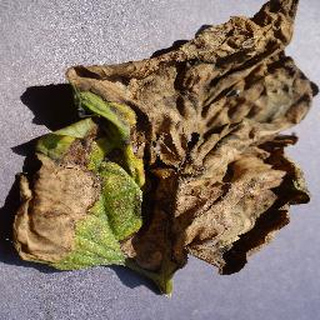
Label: tomato_late_blight